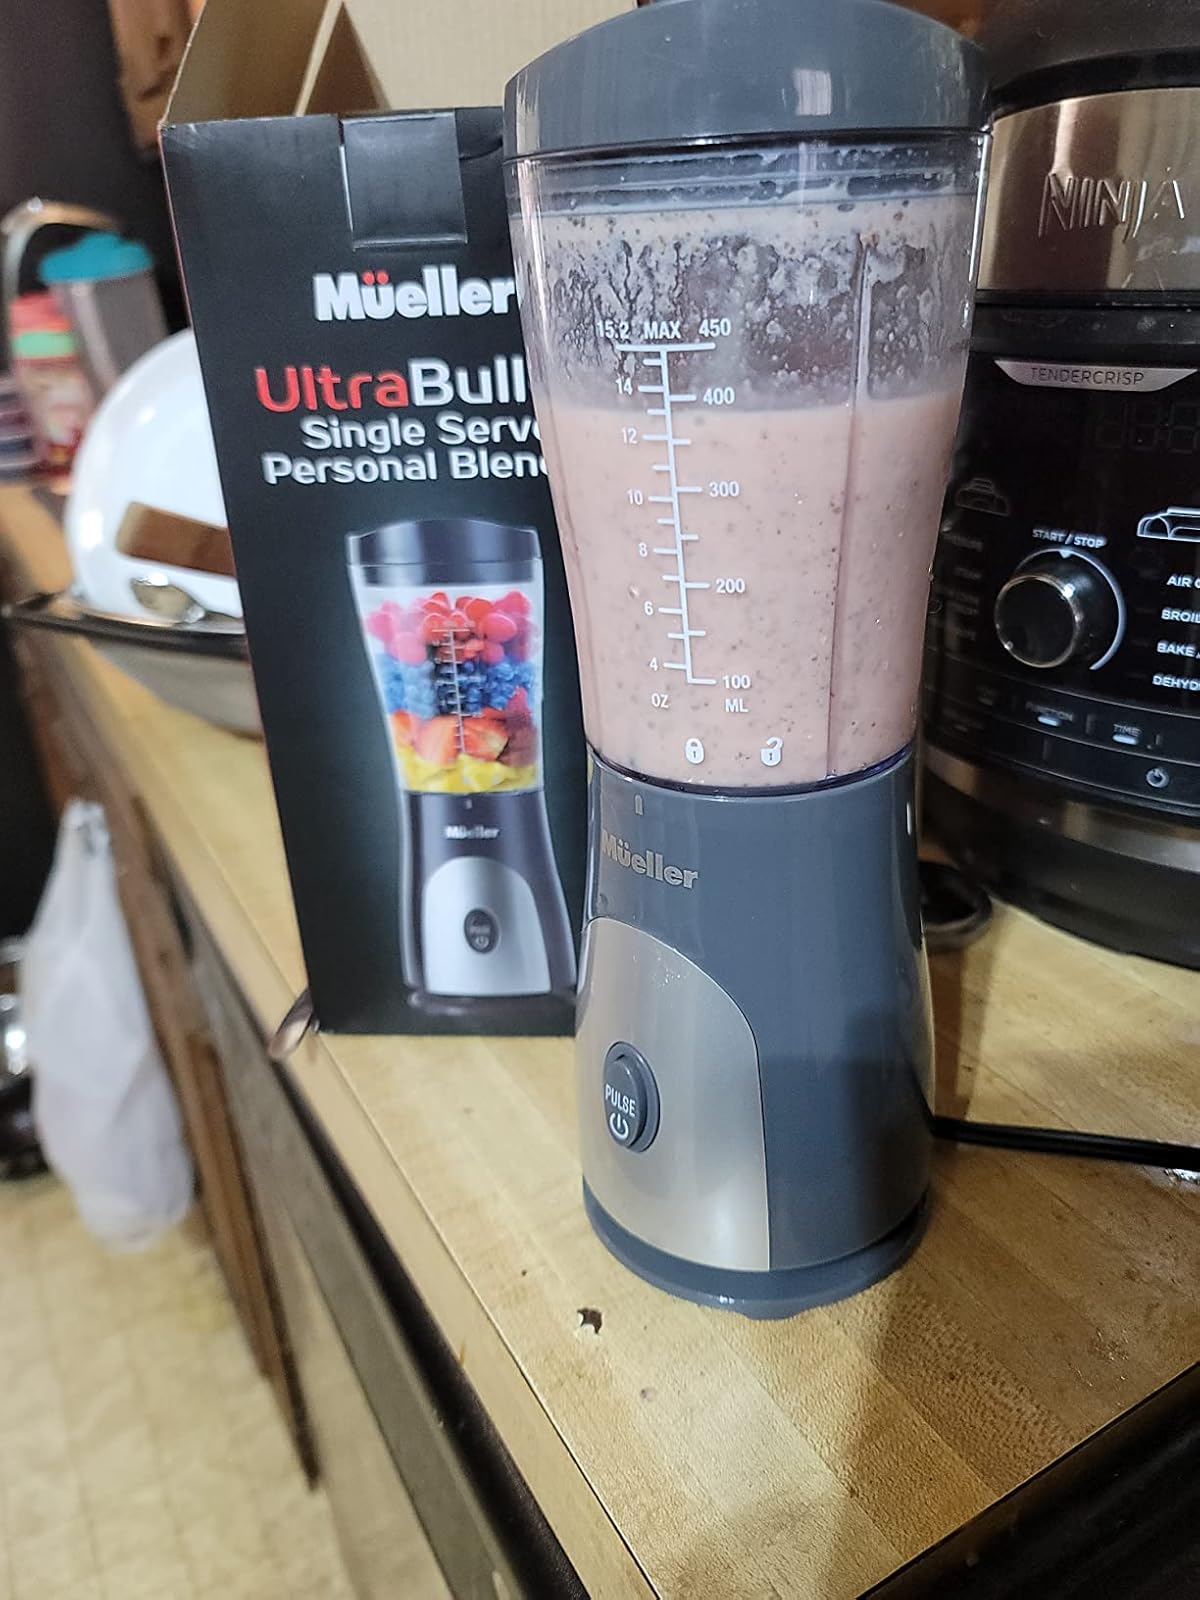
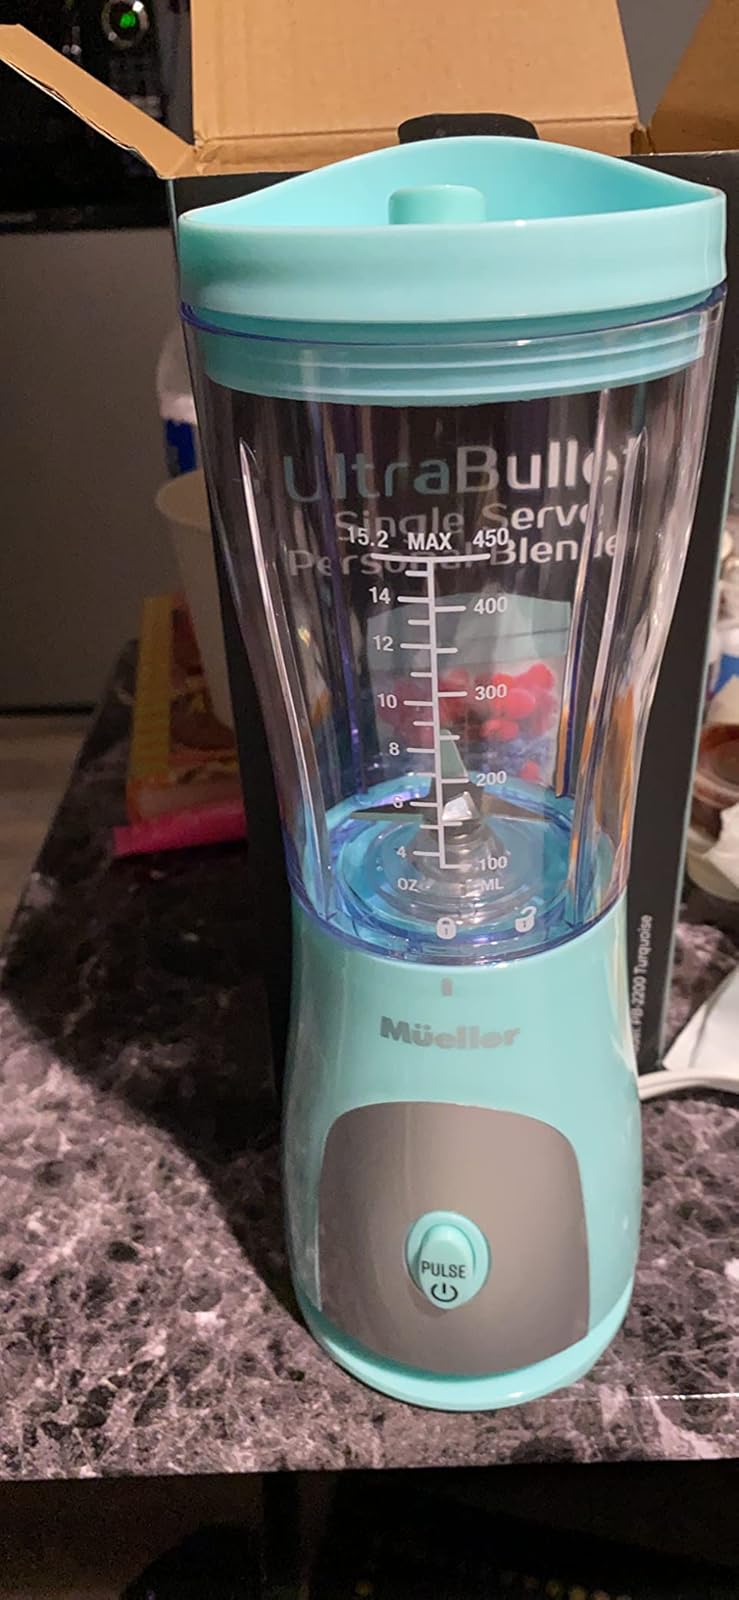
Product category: items_blender
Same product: no